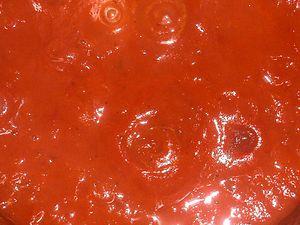
Le rôle de l'alimentation dans la prévention des cancers est de plus en plus mis en évidence par la recherche sur le cancer.